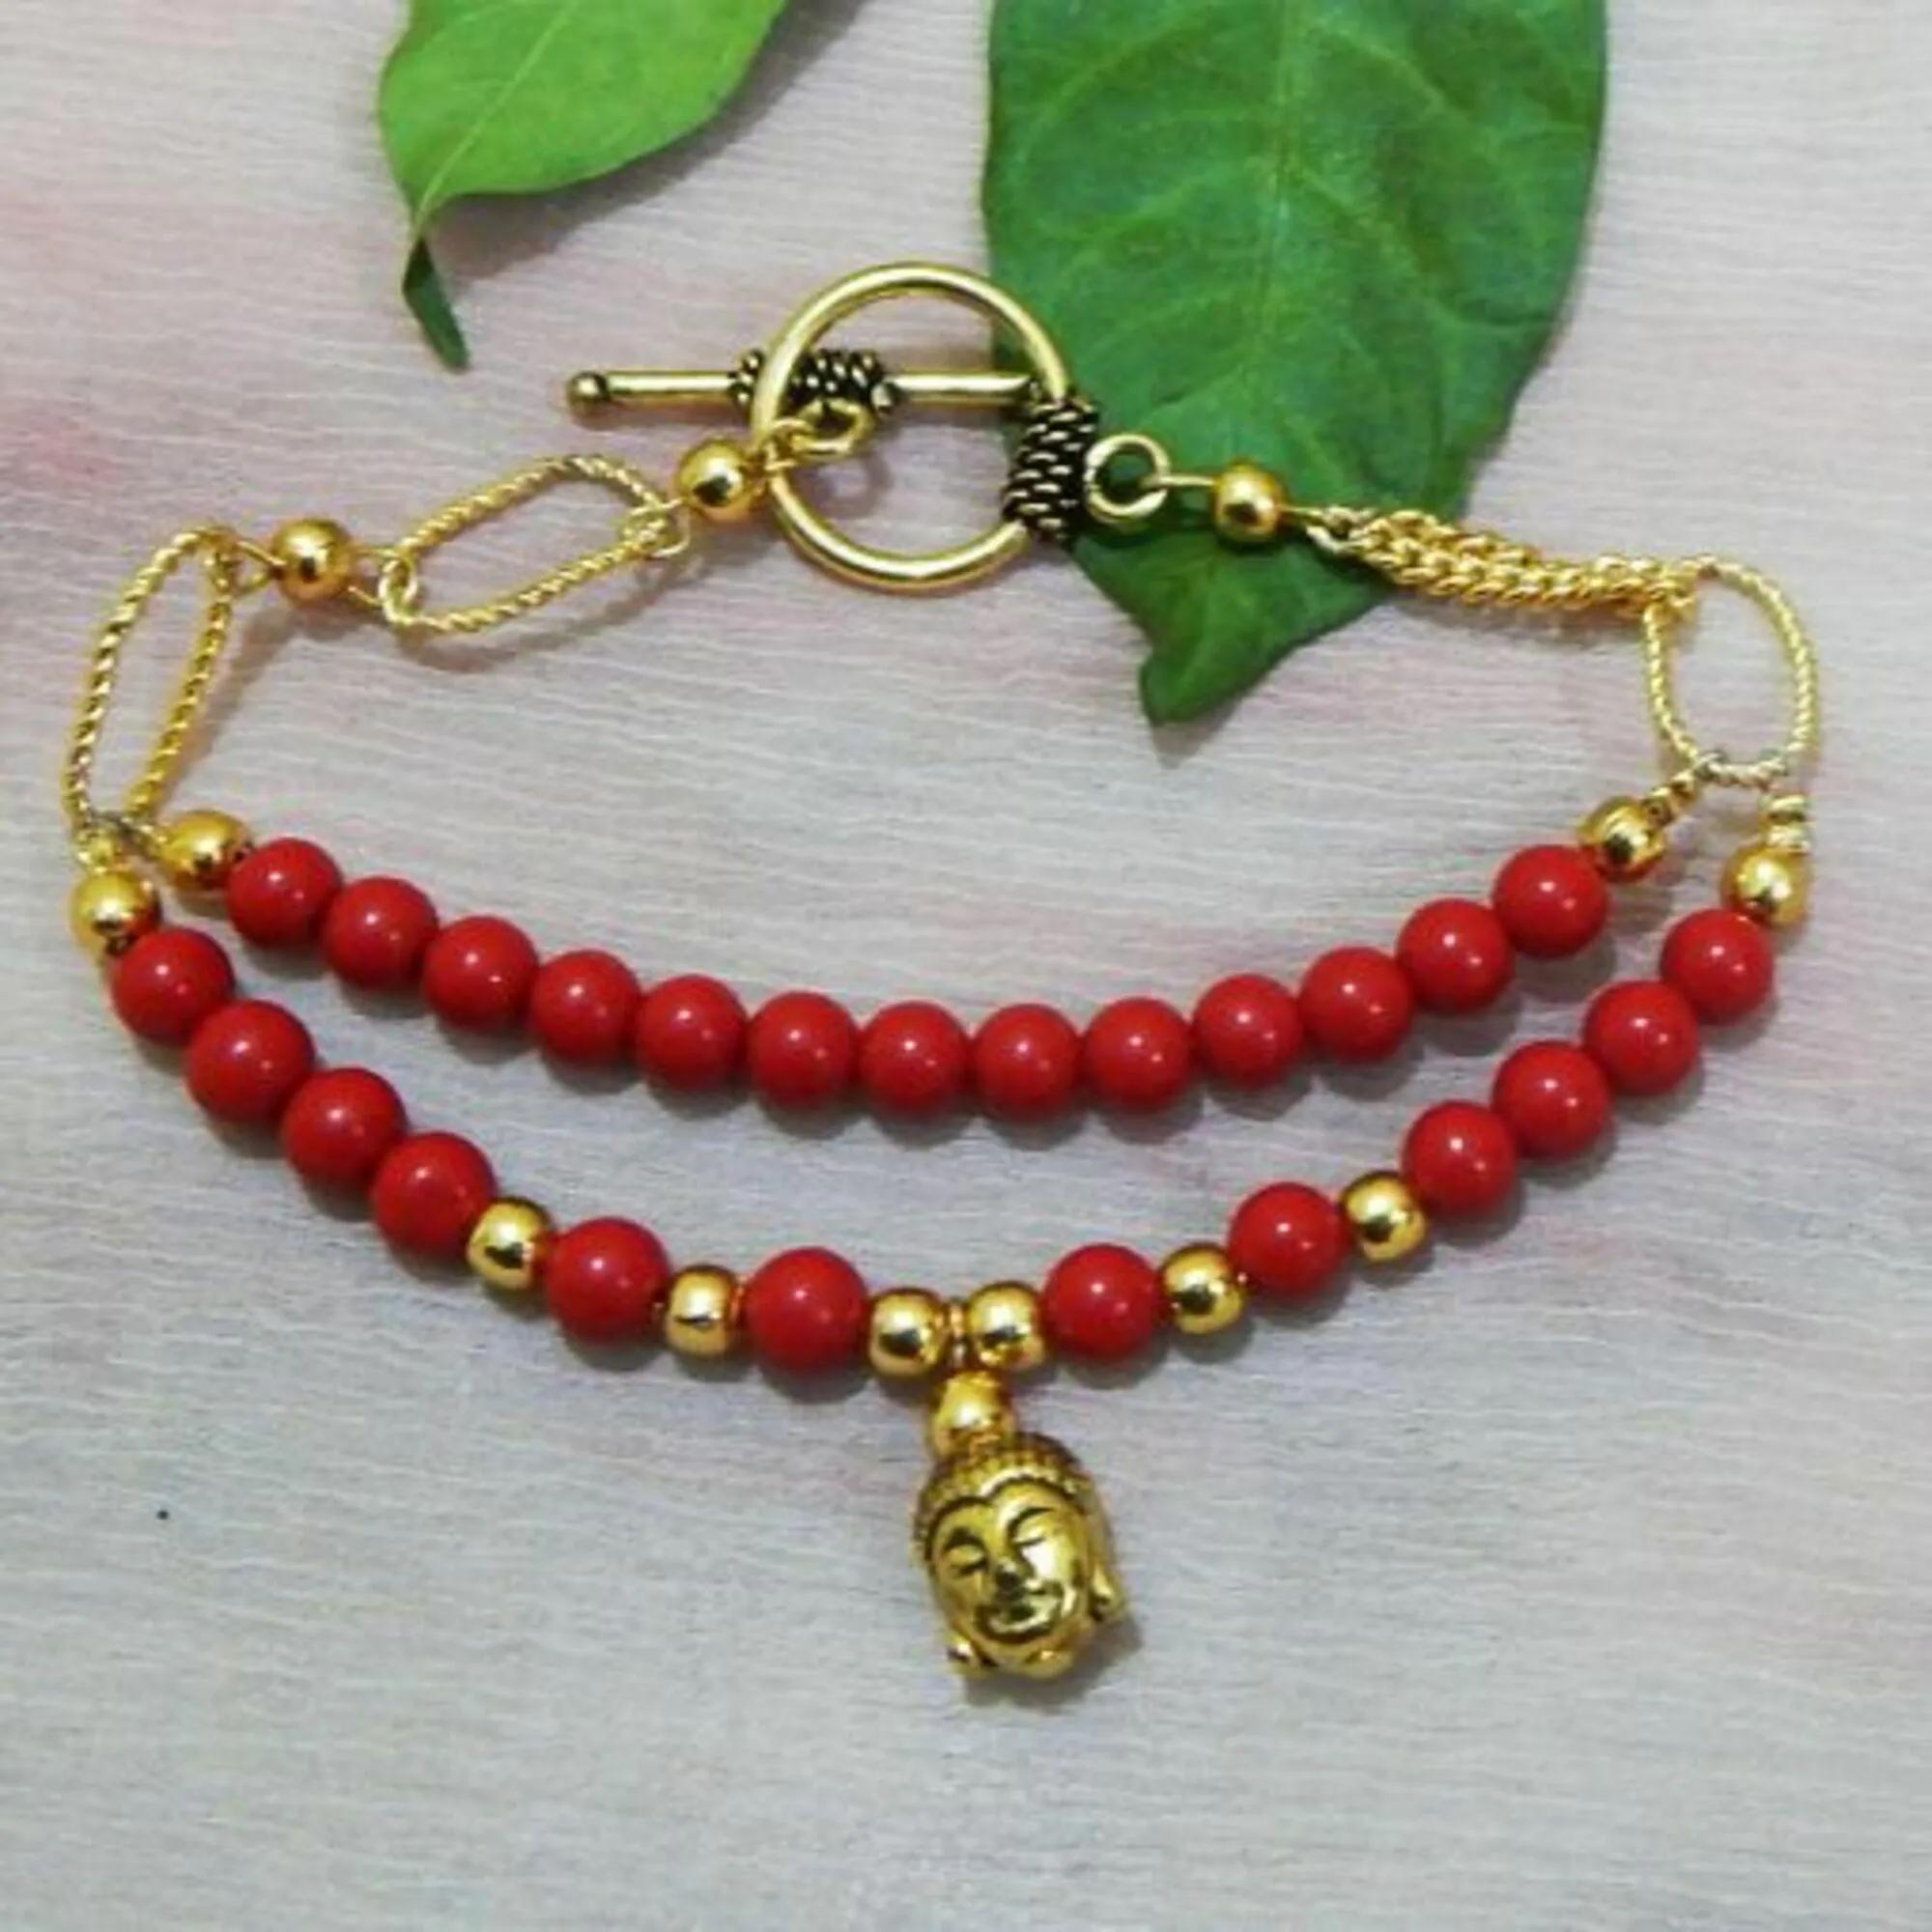
Jaya Vision Enterprises Gemstone Coral 6mm round Beads & Gold Chain Bracelet
Type: Bracelets
Brand: JAYA VISION ENTERPRISES
Price: Rs. 550
 Coral Beads Bracelet for Root ChakraCoral Beads with Gold Polish Copper metal beads & Chain.This is a grounding stone. It helps in opening up to the surroundings.It is good for taking practical decisions in tough situations.Helps in problems of liver, stomach,vitality etc